Calvin Demarest

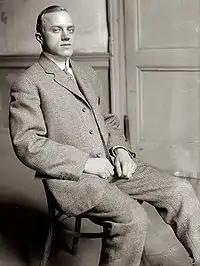
Calvin Demarest, date unknown

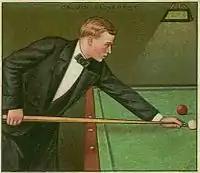
Demarest 1911 Mecca cigarette card

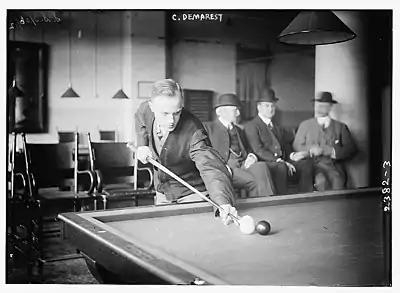
Demarest on March 26, 1912

Calvin W. Demarest (June 1886 – June 12, 1925) was a national amateur and professional carom billiards champion from Chicago in the early 20th century known for an open, crowd-pleasing style of play. He later gained notoriety for stabbing his wife and injuring his mother during a suicidal psychotic episode. Demarest won major amateur championships in 1907 and 1908.